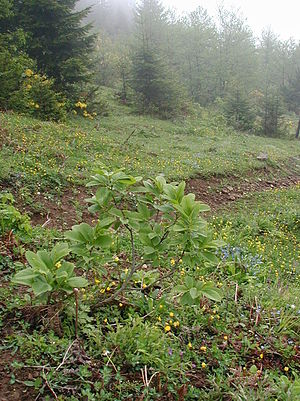
Kaukasisk korsved / Galleri
Biotop.
Kaukasisk korsved er en stor, løvfældende busk eller et lille træ med en bred, uregelmæssig vækst. Bladene er store og blanke, mens blomsterne er gulgrønne og ret uanselige. Planten er velegnet som prydplante under havnære eller på anden måde beskyttede forhold.